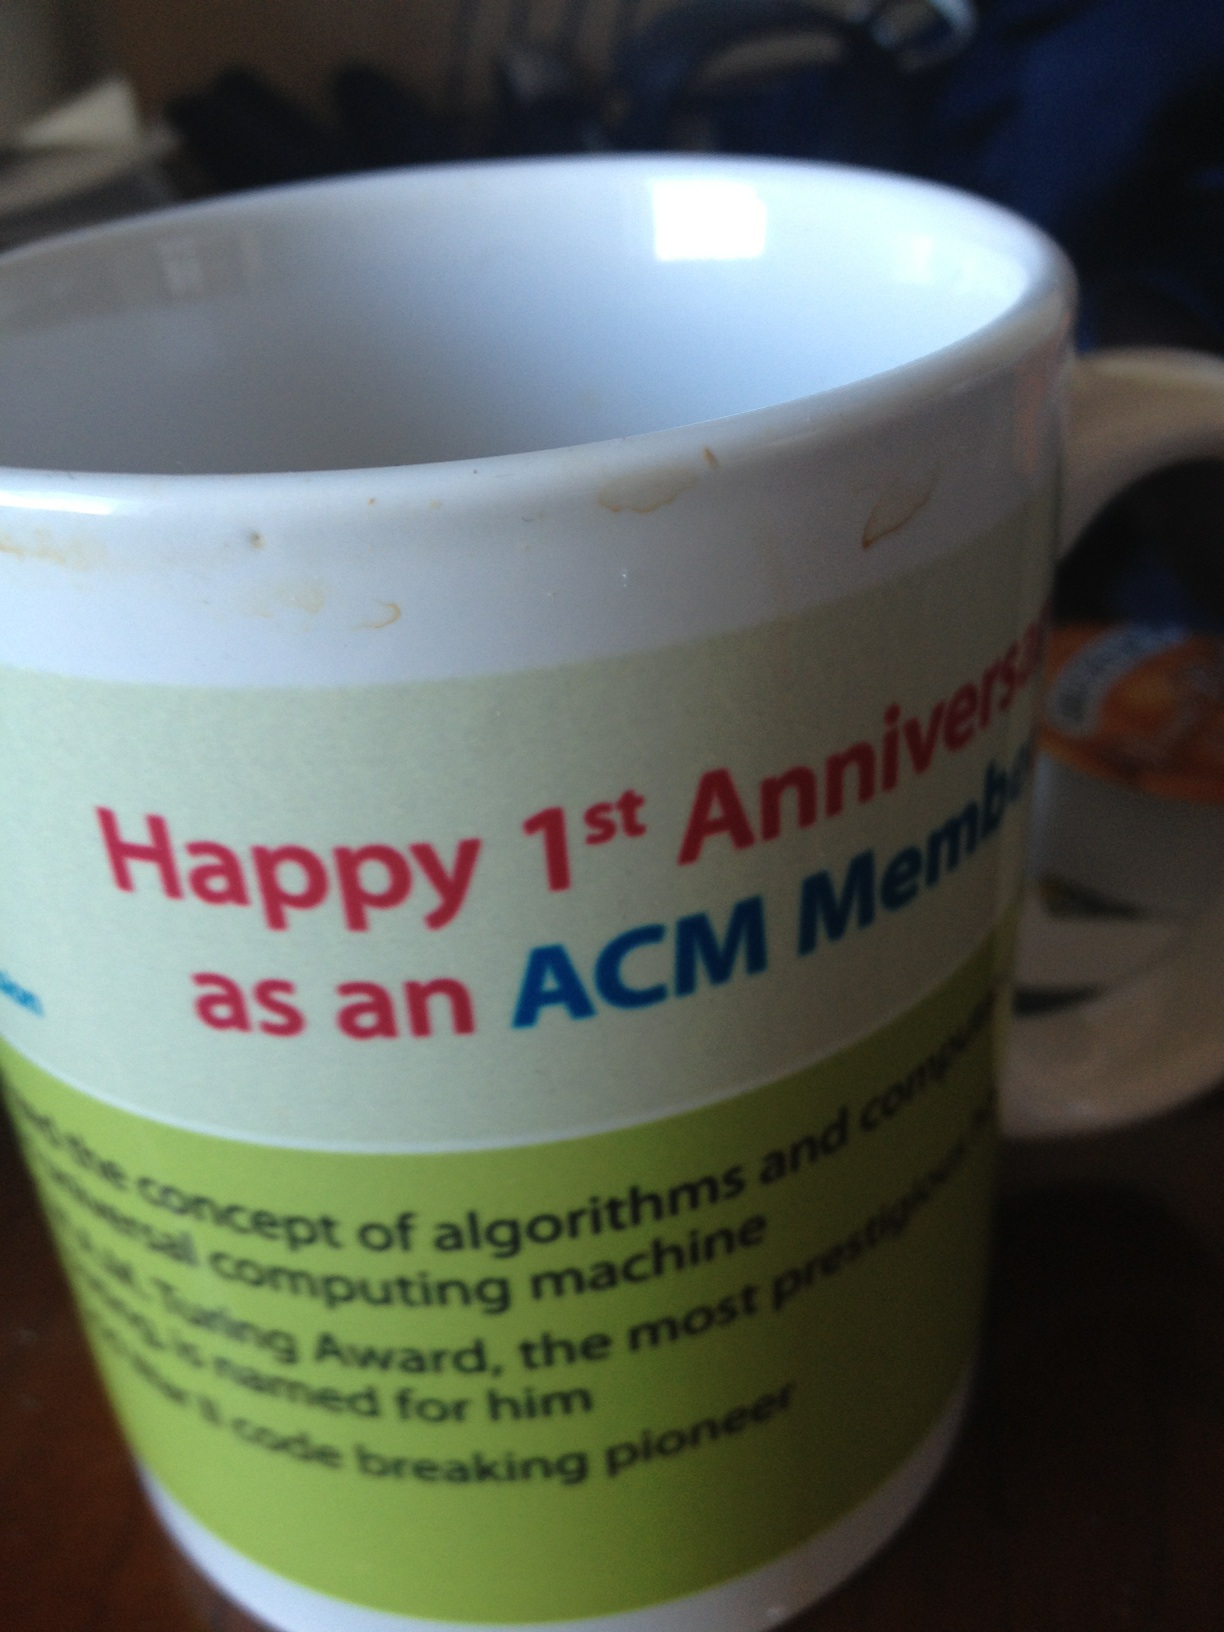Question: What does the first word of this say?
Answer: happy